Answer in natural language. Which point is closer to the camera taking this photo, point B  or point C? Choose between the following options: C or B
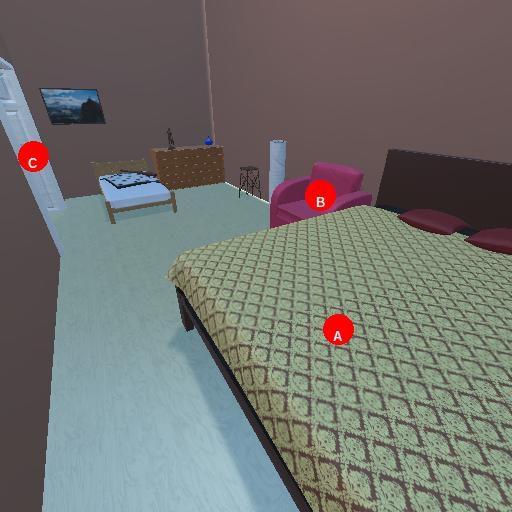
<answer>B</answer>